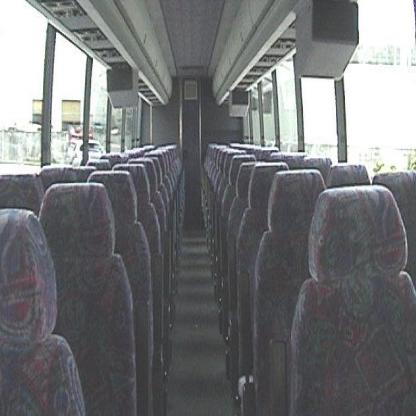
Scene: Indoor